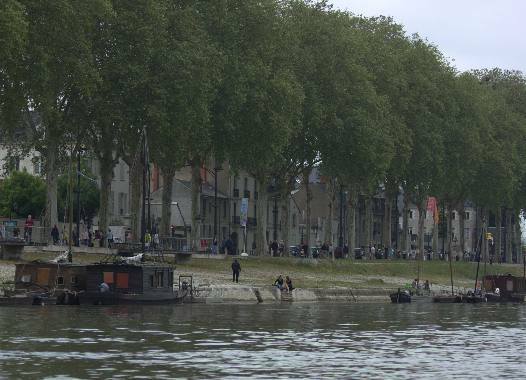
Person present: No